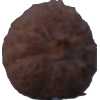
Label: orange_peeled